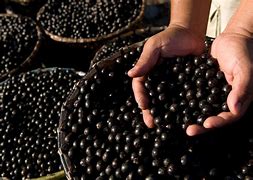
Label: others